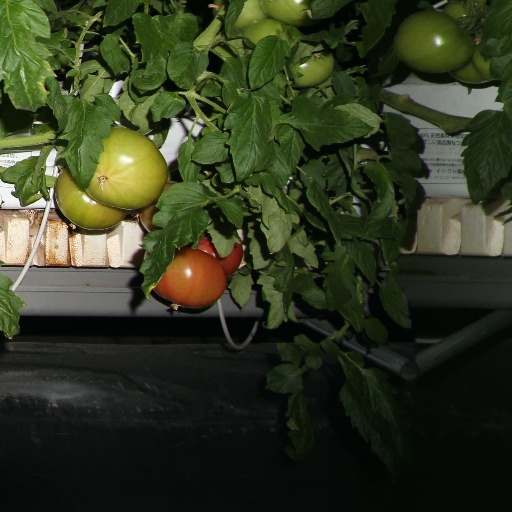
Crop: tomato